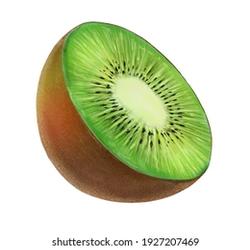
Label: Kiwi